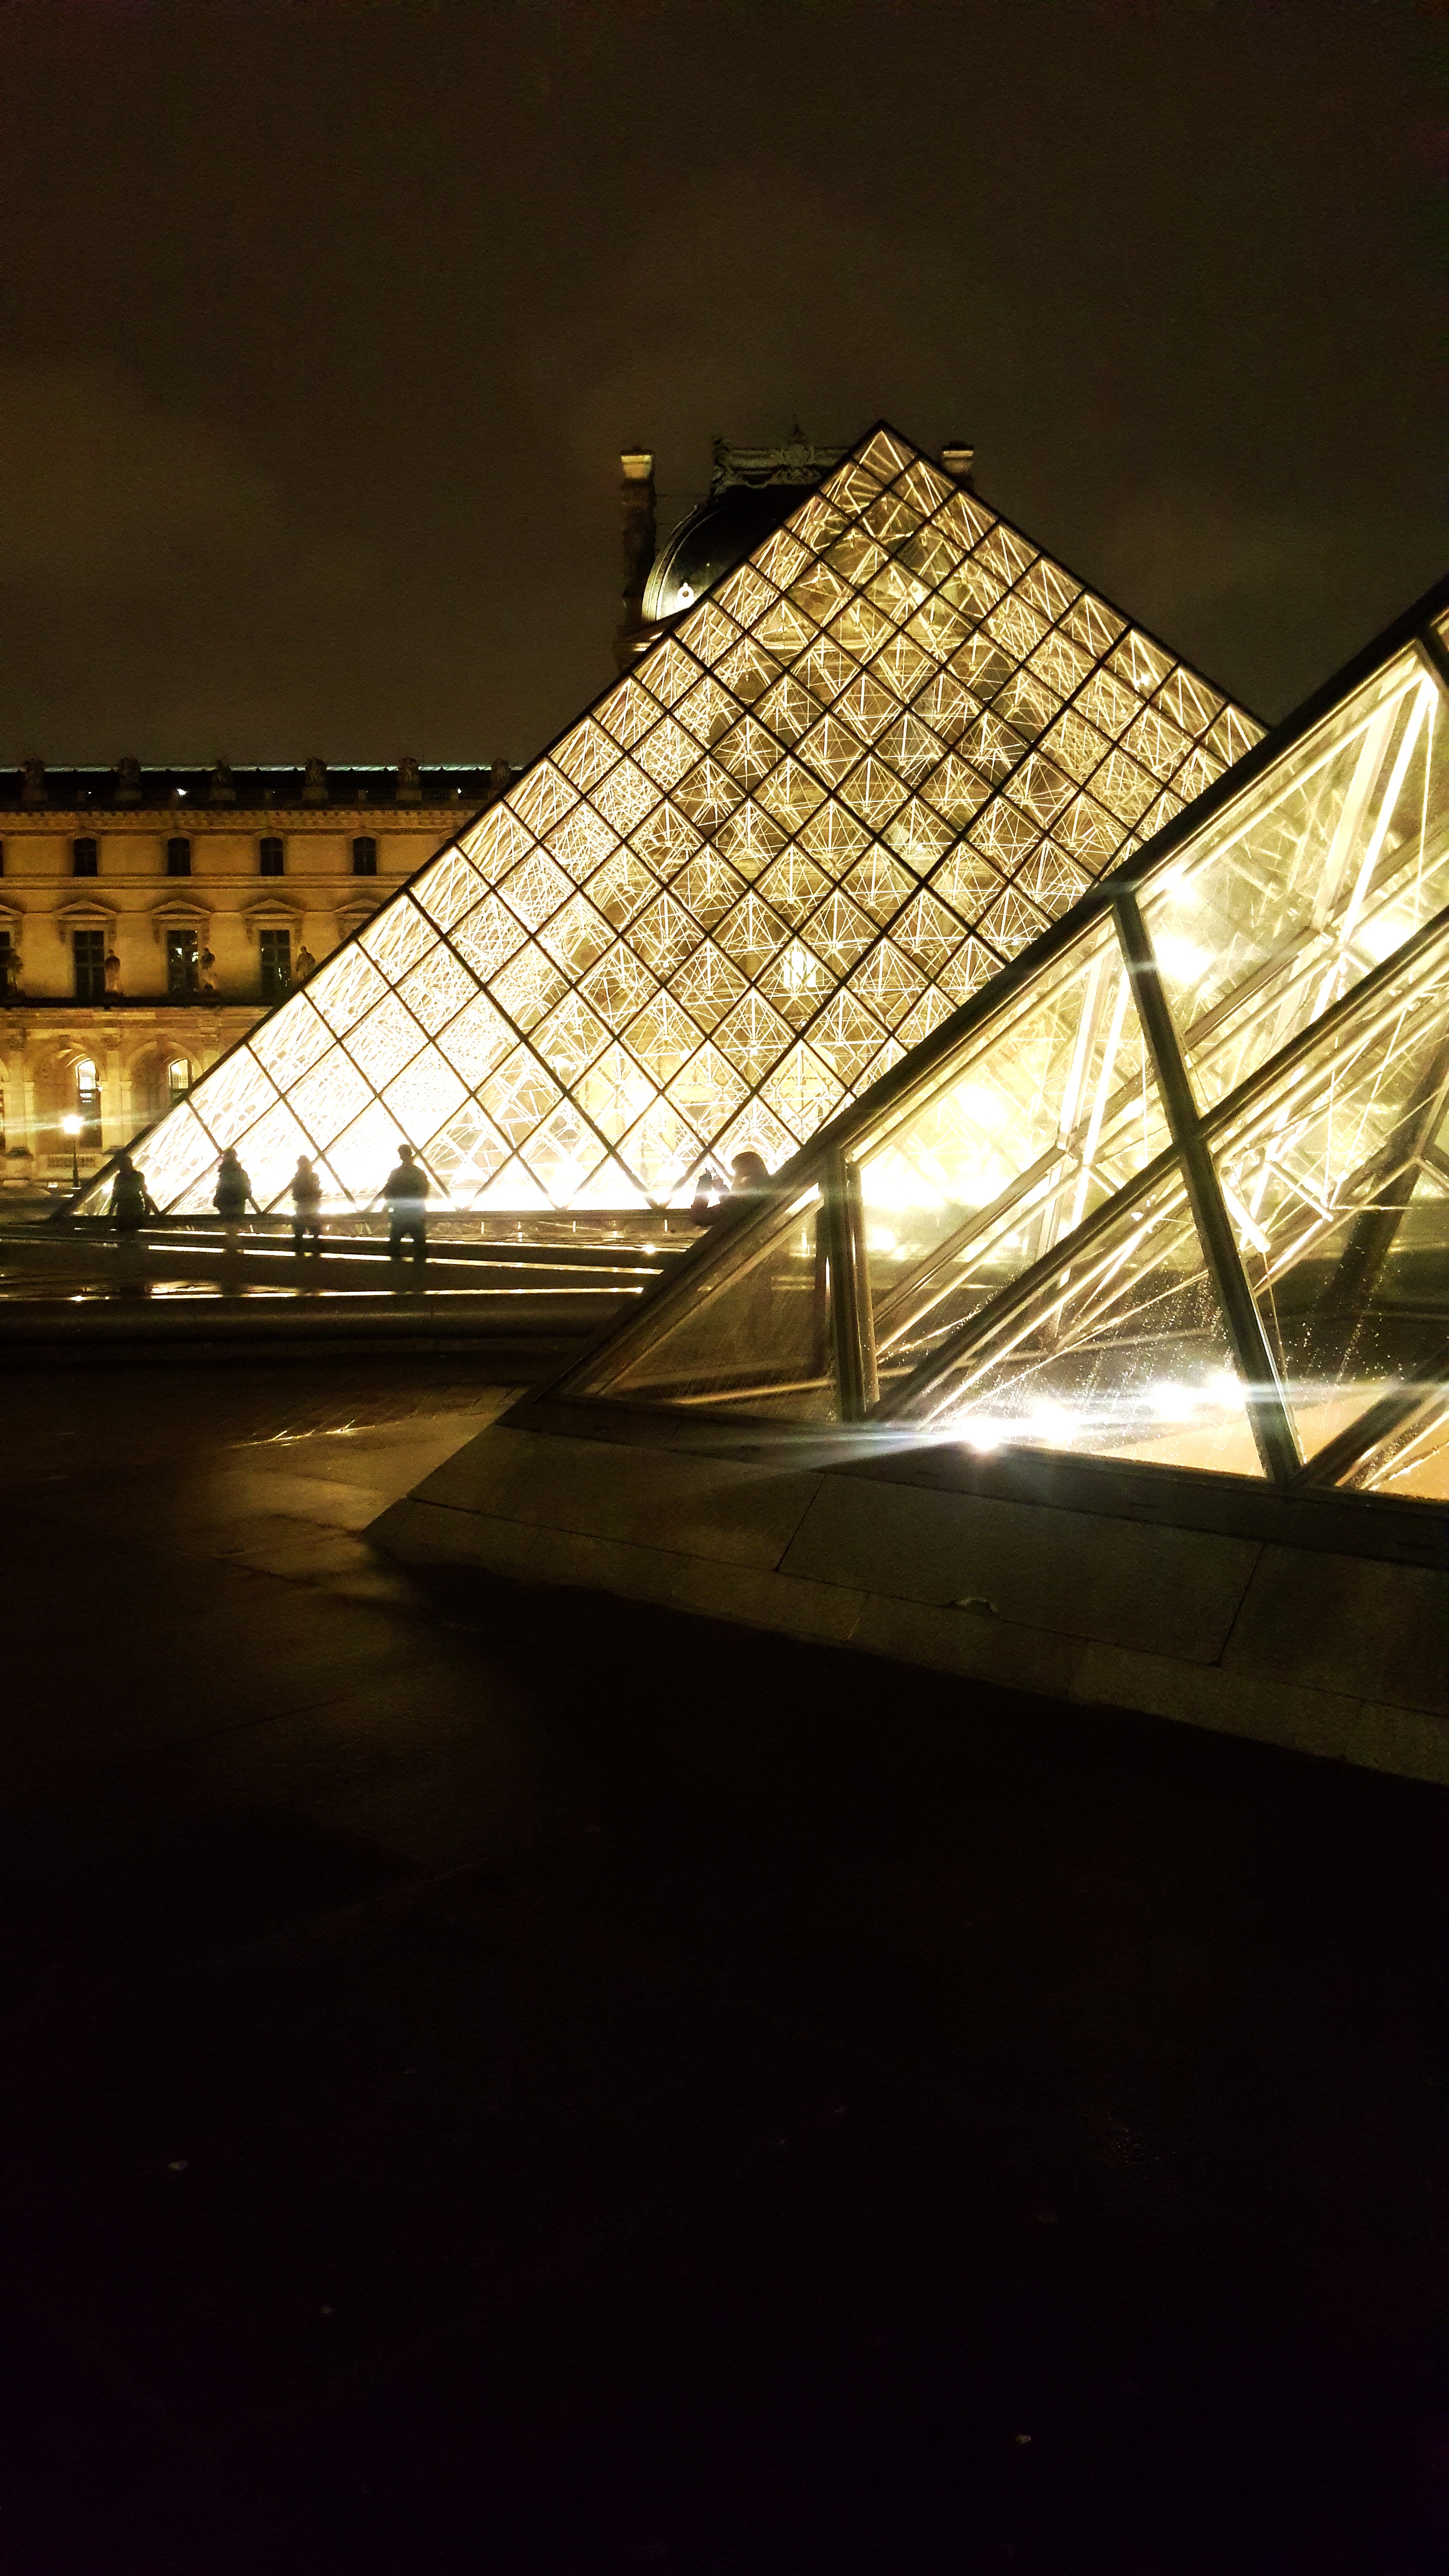
light, architecture, bridge, night, sunlight, evening, reflection, darkness, lighting, symmetry, shape